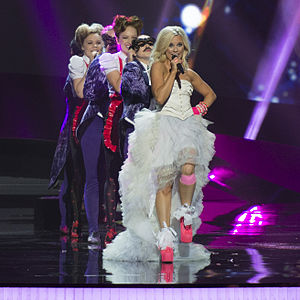
Krista Siegfrids / Billeder
"Kristin ""Krista"" Siegfrids er en finlandsvensk sanger, som repræsenterede Finland ved Eurovision Song Contest 2013 i Malmø med sangen ""Marry Me"".